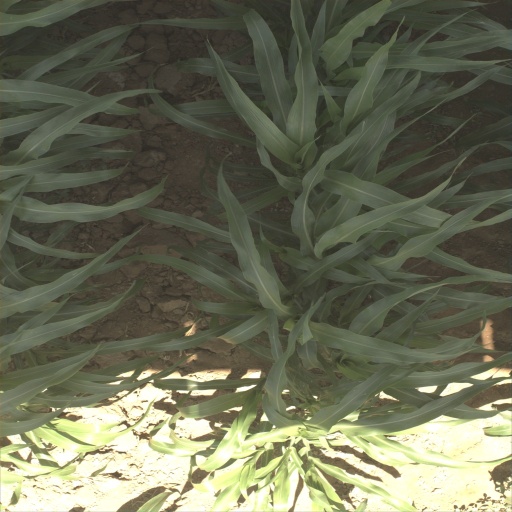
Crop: sorghum